Hamilton Wright Mabie

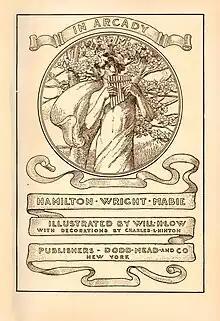
Front Matter from "In Arcady" by Hamilton Wright Mabie and illustrated by Will Hicok Low. 1909 First Edition. Photo by Mr. Sorensen.

Mabie was a resident of Summit, New Jersey. He died at his home there on December 13, 1916, and was buried at Sleepy Hollow Cemetery in New York.